Jack Collison

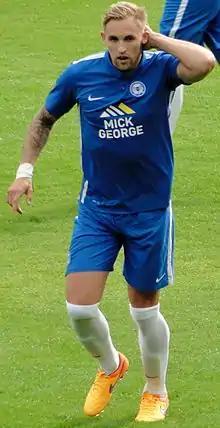
Collison playing for Peterborough United in 2015

Jack David Collison (born 2 October 1988) is a Welsh football manager and former player who was the head coach of Huntsville City in MLS Next Pro from 2023 to 2024.